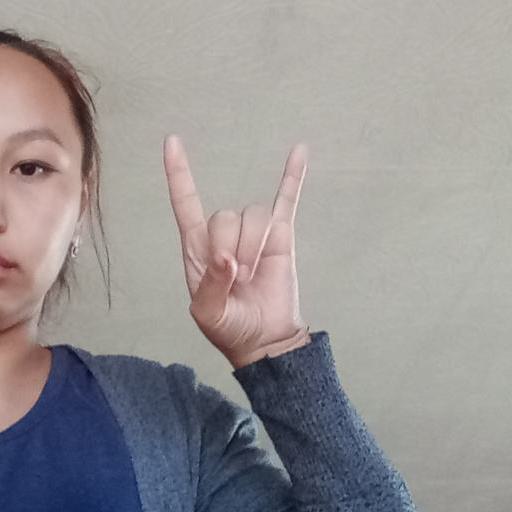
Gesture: rock